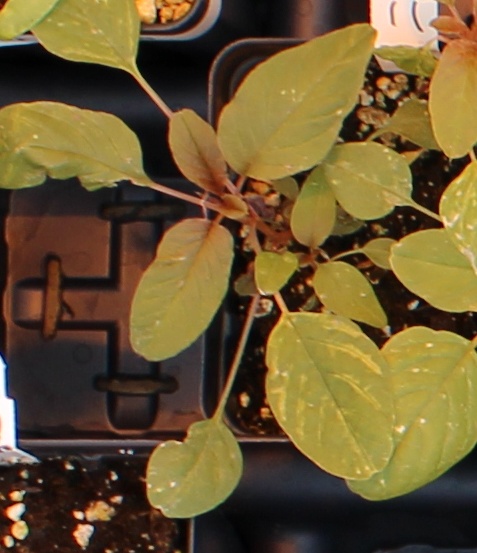
Label: Palmer Amaranth